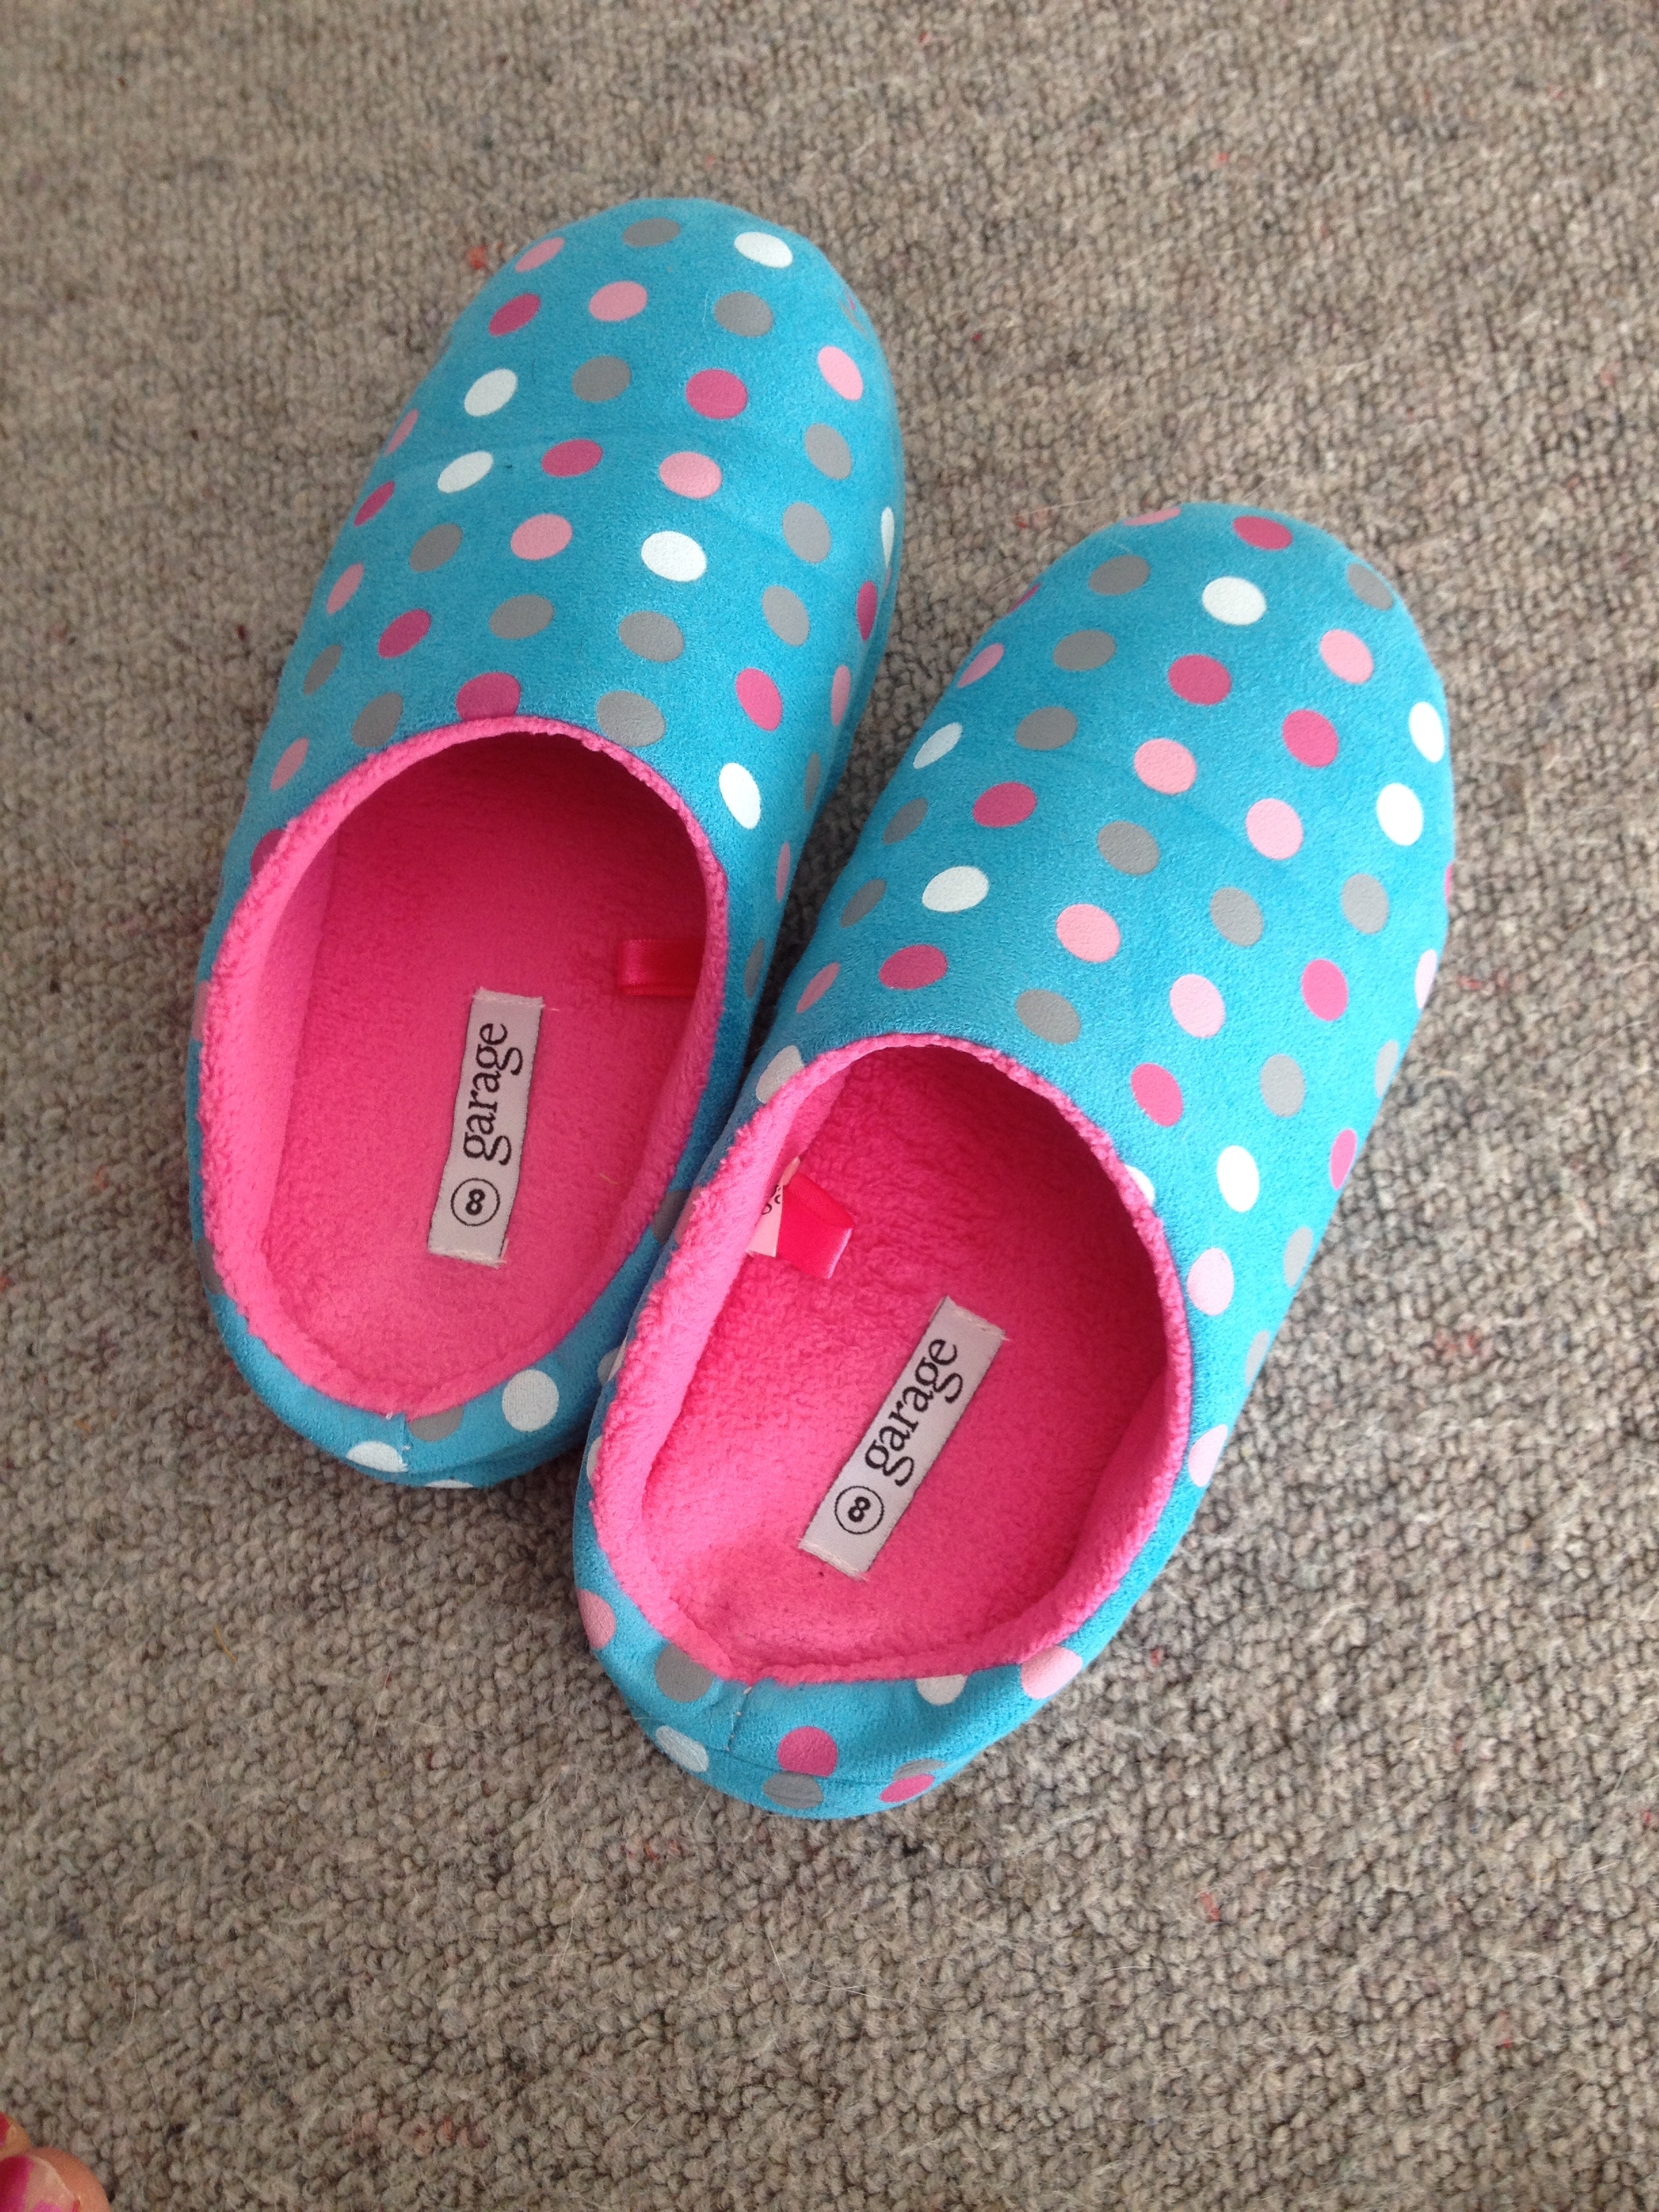
shoe, pattern, blue, pink, slipper, product, shoes, footwear, pair, magenta, slippers, flip flops, outdoor shoe